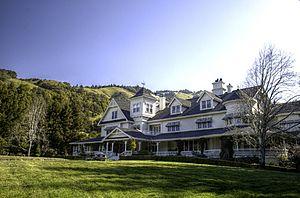
George Lucas /d͡ʒɔːɹd͡ʒ lukəs/ est un réalisateur, scénariste et producteur américain né le 14 mai 1944 à Modesto en Californie.
The Secret of Monkey Island est un jeu d'aventure graphique de type pointer-et-cliquer développé et publié par LucasArts en octobre 1990. Le jeu se déroule dans une version imaginaire des Caraïbes pendant la grande époque de la piraterie. Le joueur incarne le personnage de Guybrush Threepwood, un jeune homme rêvant de devenir un pirate, et doit explorer des îles imaginaires et résoudre des énigmes pour progresser dans le jeu. The Secret of Monkey Island est conçu en 1988 par Ron Gilbert, alors employé de LucasArts, avec l’aide de Tim Schafer et de Dave Grossman, et a été partiellement inspiré d'un roman publié la même année et intitulé Sur des mers plus ignorées de Tim Powers. C’est le cinquième jeu à utiliser le moteur SCUMM, celui-ci ayant été modifié pour The Secret of Monkey Island afin d’intégrer une interface plus facile à prendre en main.
Star Wars est un jeu d'arcade du type rail shooter doté de graphismes vectoriels en couleur, développé et édité par Atari Inc. en mai 1983 sur borne d'arcade.
Star Wars: The Clone Wars, ou Star Wars : La Guerre des clones au Québec, est une série d'animation en 3D américaine en 133 épisodes de 22 à 26 minutes, créée par George Lucas et diffusée entre le 3 octobre 2008 et le 2 mars 2013 sur Cartoon Network puis à partir du 7 mars 2014 via le service de streaming Netflix.
Le Skywalker Ranch est un ranch-campus-cinématographique de style victorien de 1978 et un domaine de plus de 3700 hectares, du producteur de cinéma, scénariste, et réalisateur américain George Lucas, à Nicasio, à 50 km au Nord de San Francisco, dans le Lucas Valley-Marinwood du comté de Marin en Californie aux États-Unis. Baptisé du nom de la famille Skywalker de sa célèbre saga Star Wars, ce vaste campus privé non ouvert au public, est entre autres avec le Presidio de San Francisco, le siège social historique de sa société de production Lucasfilm et de filiales dont Skywalker Sound ou Lucas Licensing... Le domaine est vendu en 2012 par Georges Lucas pour 4 milliards de dollars à The Walt Disney Company, avec sa société Lucasfilm et ses droits d'auteur de sa saga Star Wars.
Day of the Tentacle, également connu sous le nom de Maniac Mansion: Day of the Tentacle, est un jeu vidéo d'aventure graphique développé et publié par LucasArts en juin 1993 sur PC puis Macintosh. Le jeu est sorti à la fois sur disquettes et sur CD-ROM, et fait suite à Maniac Mansion sorti en 1987. Il suit les aventures de Bernard Bernoulli et de ses amis Hoagie et Laverne qui tentent d'empêcher le démoniaque Tentacule Pourpre de dominer le monde. Le joueur contrôle ses personnages grâce à une interface graphique en pointer-et-cliquer et doit résoudre des énigmes à travers différentes périodes de l'histoire pour avancer dans le jeu.
Maniac Mansion est un jeu d'aventure développé et édité par Lucasfilm Games. Initialement commercialisé sur Commodore 64 et Apple II en octobre 1987, le jeu est ensuite publié sur DOS en 1988, sur Amiga et Atari ST en 1989 puis sur NES en 1990. Il suit les aventures du jeune Dave Miller qui tente de sauver sa petite amie enlevée par un scientifique fou, le docteur Fred Edison, dont la famille est sous le contrôle d'une météorite qui s’est écrasée derrière leur maison vingt ans auparavant. Le joueur contrôle ses personnages grâce à une interface en pointer-et-cliquer et doit résoudre des énigmes pour avancer dans le jeu.